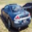
Label: automobile